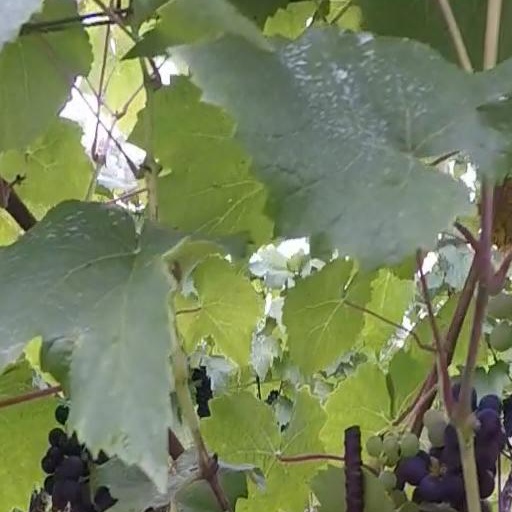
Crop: grape